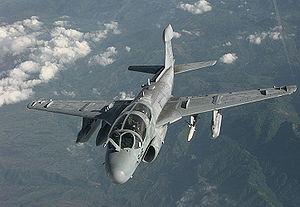
La guerre électronique consiste en l'exploitation des émissions radioélectriques d'un adversaire et, inversement consiste à l'empêcher d'en faire autant. Il s'agit donc de toutes les opérations visant à acquérir la maîtrise du spectre électromagnétique, pour intercepter et/ou brouiller les ordres ou informations circulant dans les systèmes de communication de l'adversaire.
Le Grumman EA-6B Prowler est une version de l'A-6 Intruder spécialisée dans la guerre électronique et le contrôle des opérations aériennes. Elle a été construite à 170 exemplaires mis en service dans l'US Navy à partir 1971, et dont les derniers ont été retirés du service par l'USMC en 2019.